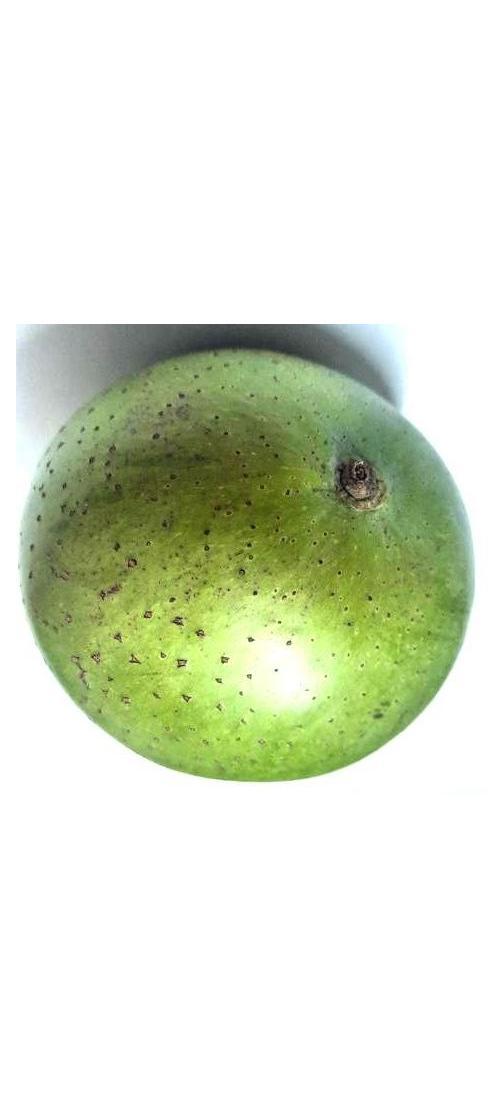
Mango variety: Ashshina Zhinuk